Starflight

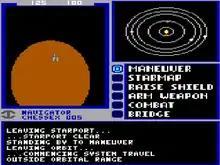
The player's starship just outside of Arth's orbit, with the navigator engaging the maneuver command.

The story begins on the planet Arth, a haven for the survivors of the Old Empire. Due to heavy radiation, the inhabitants have been forced to live beneath the planet's crust for centuries. In recent times, the radiation has finally dissipated from the surface, allowing the population to unearth long-lost technology belonging to Arth's original settlers. The inhabitants of Arth have recently discovered two things: first, that they were once a colony world of Earth; and second, Endurium, a crystalline mineral that fuels interstellar flight.